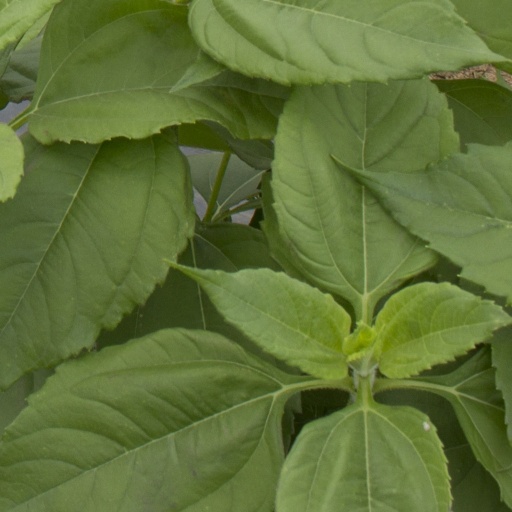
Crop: Jerusalem artichoke